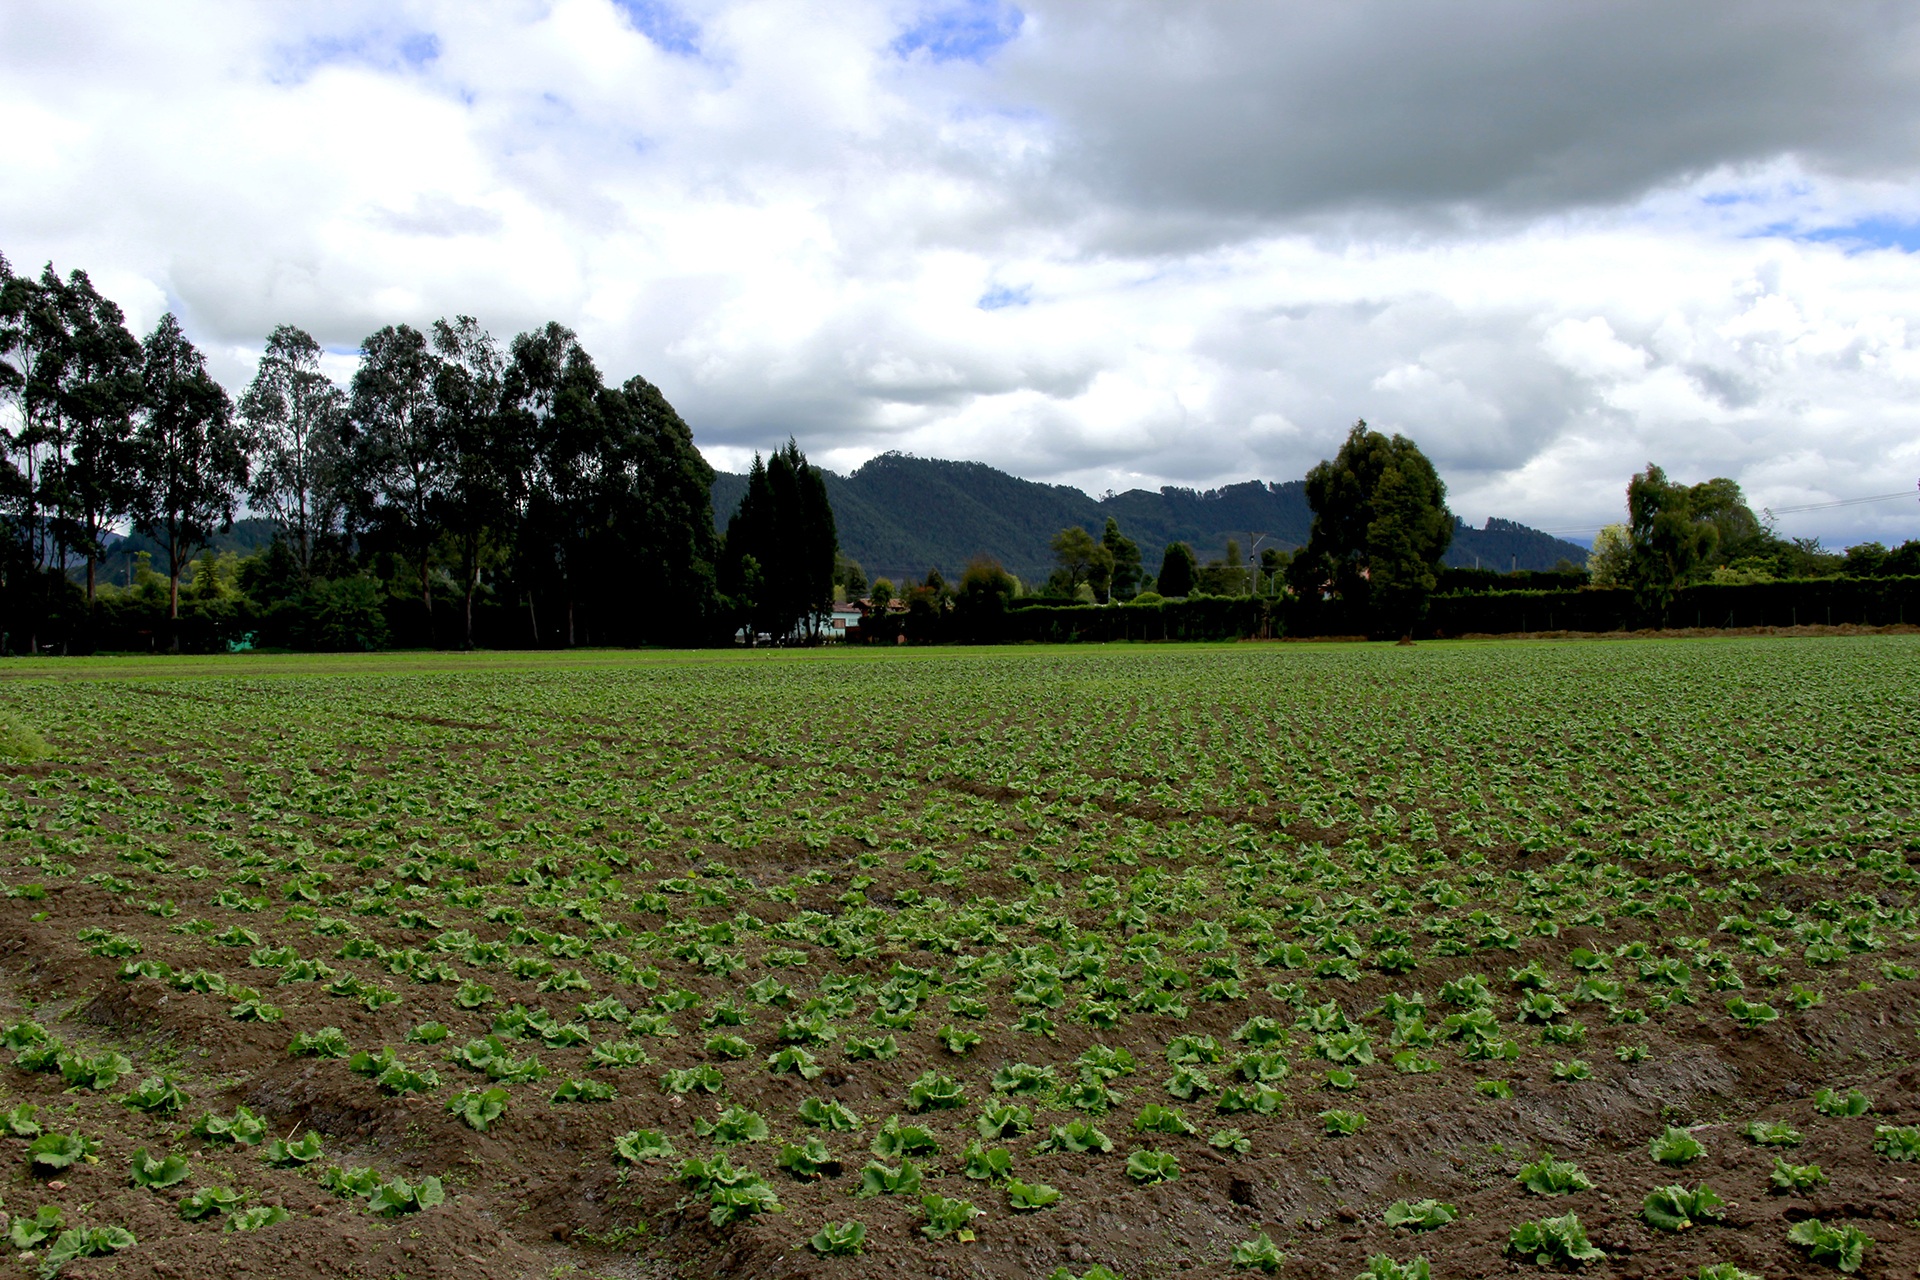
landscape, tree, nature, grass, horizon, sky, field, farm, lawn, meadow, hill, flower, green, crop, pasture, soil, agriculture, plain, grassland, plantation, rural area, paddy field